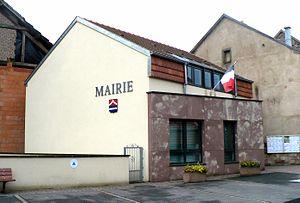
Mairie de Wintersbourg cöté est (2014)
Wintersbourg est une commune française située dans le département de la Moselle, en région Grand Est.